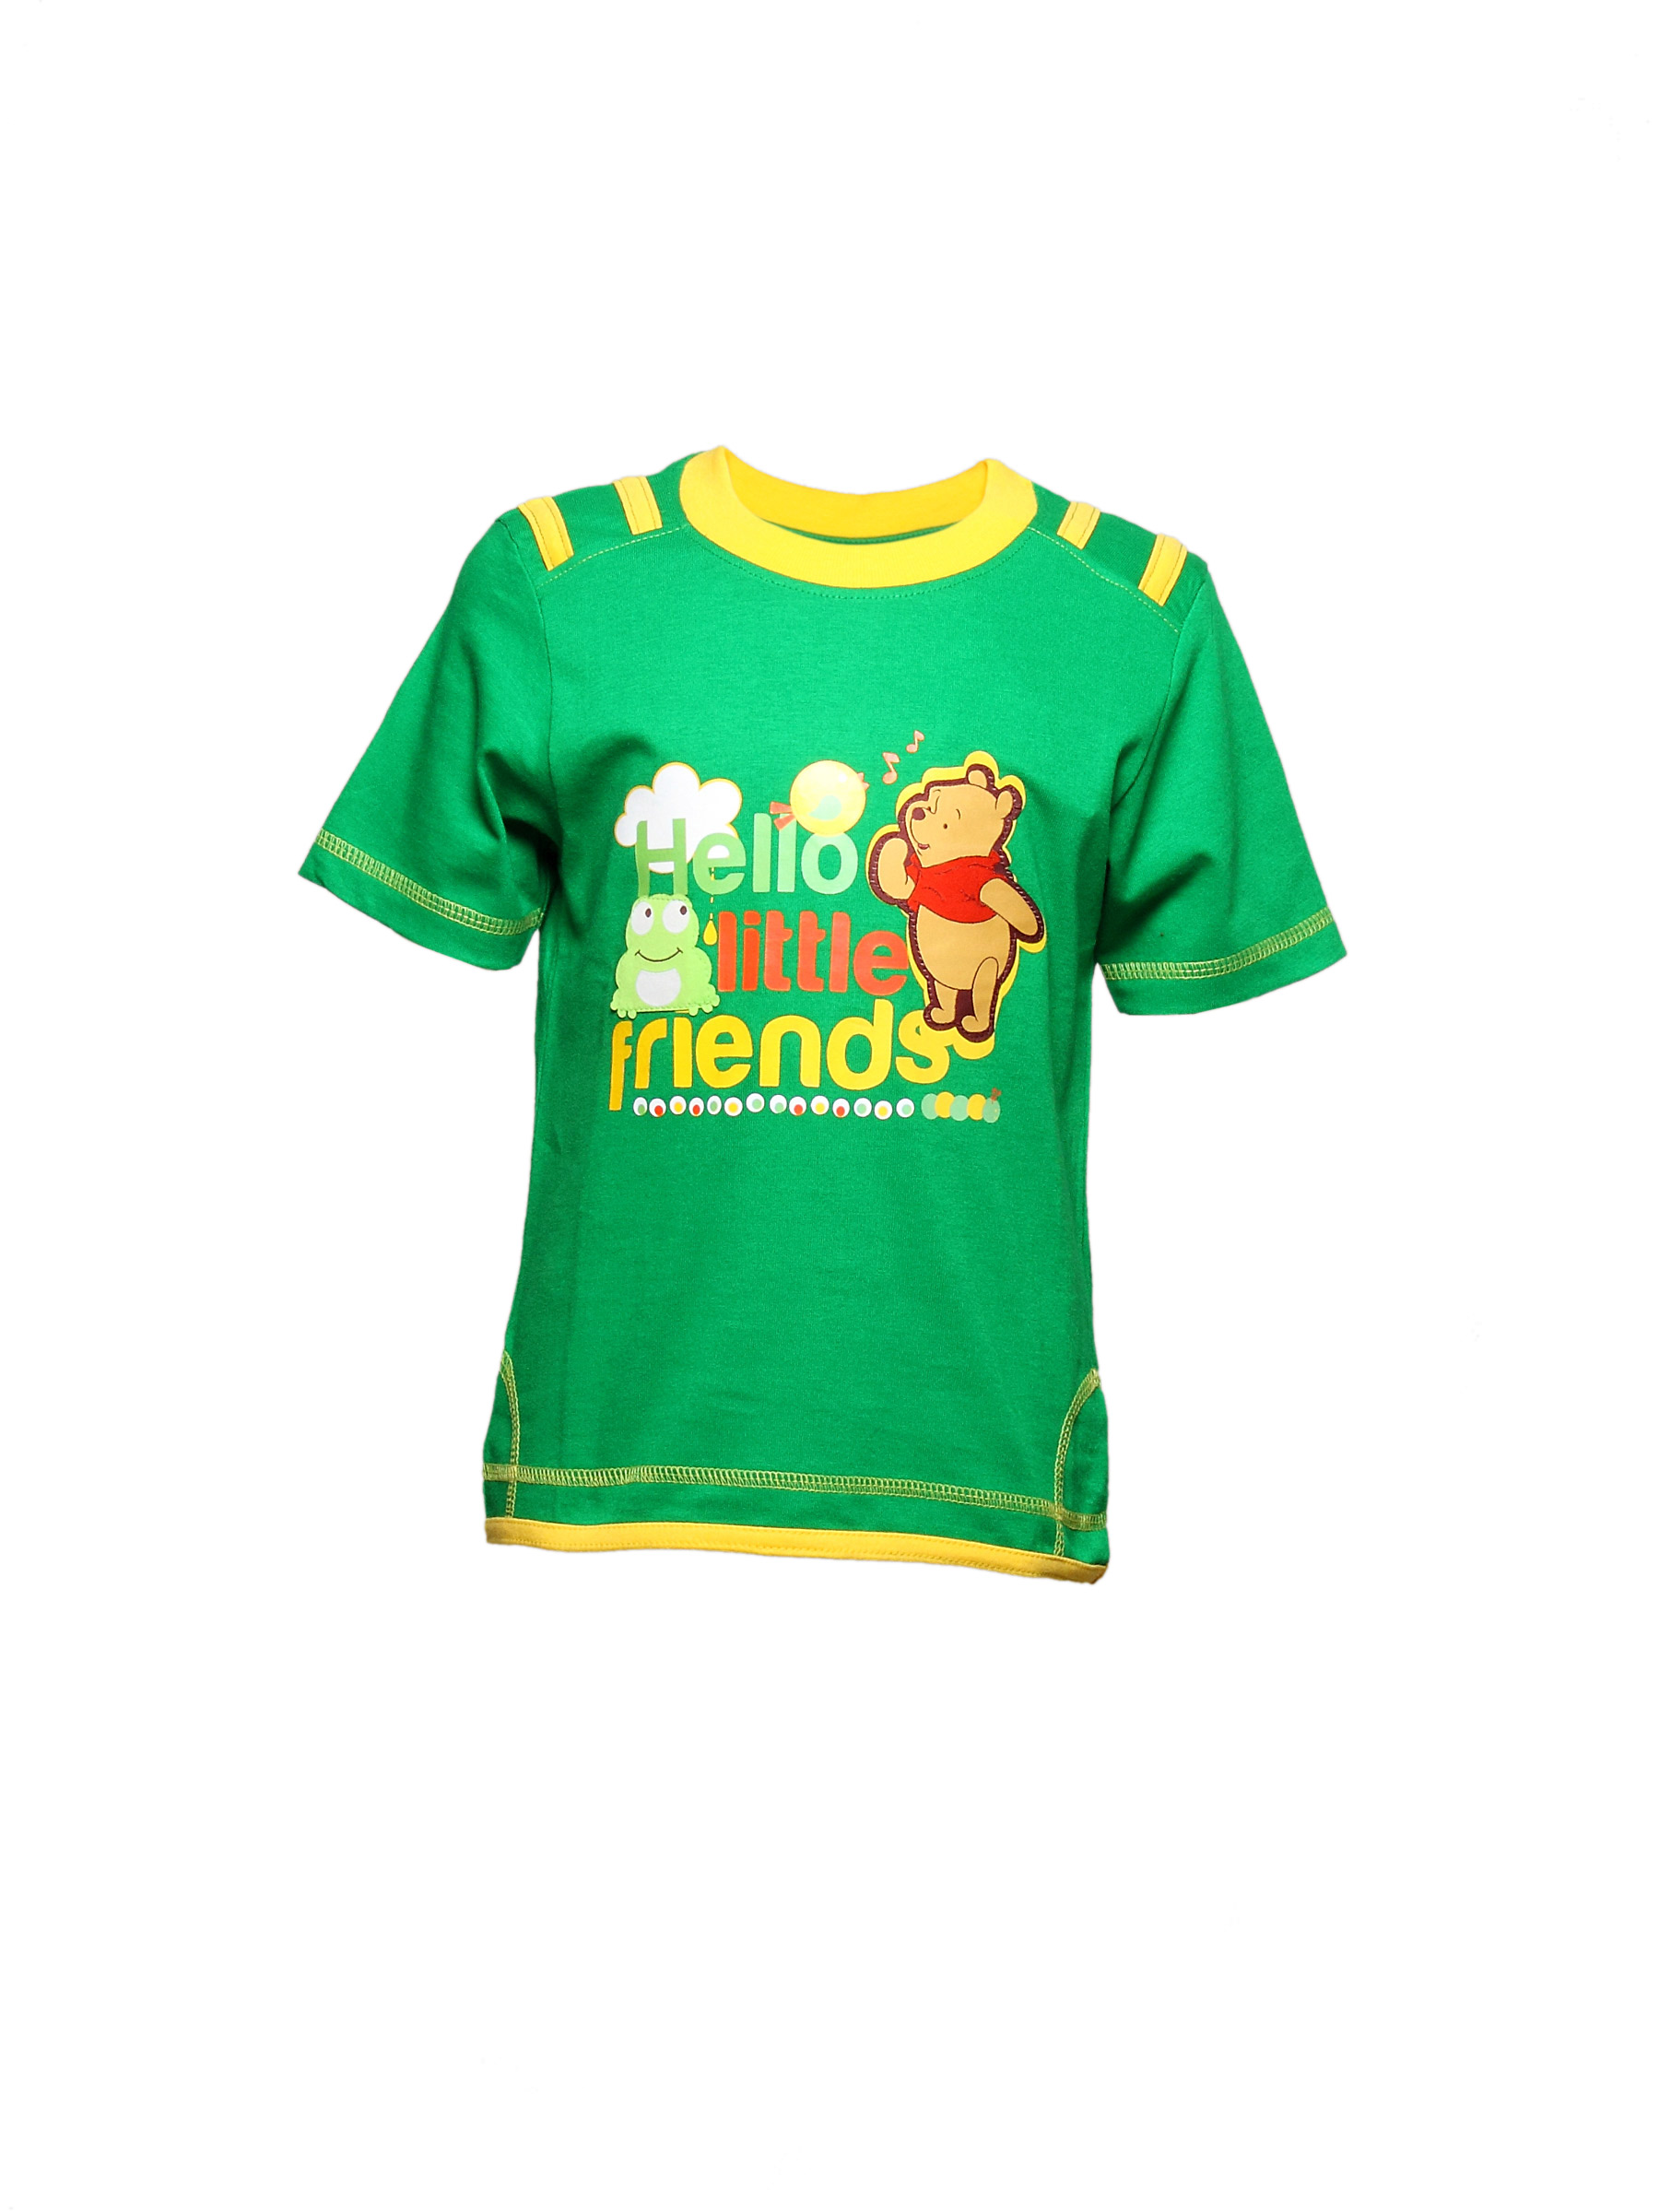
Disney Kids Boy's Green Little Friends Kidswear
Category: Apparel / Topwear / Tshirts
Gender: Boys
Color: Green
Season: Summer 2011
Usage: Casual